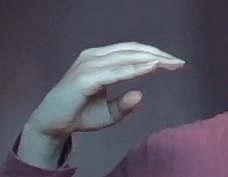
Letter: jeem